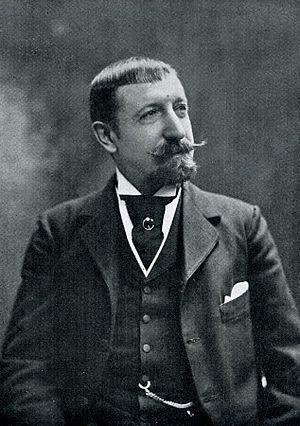
Paul Milliet, né à Rio de Janeiro le 14 février 1855 et mort à Paris le 21 novembre 1924, est un librettiste et dramaturge français.
6 janvier :